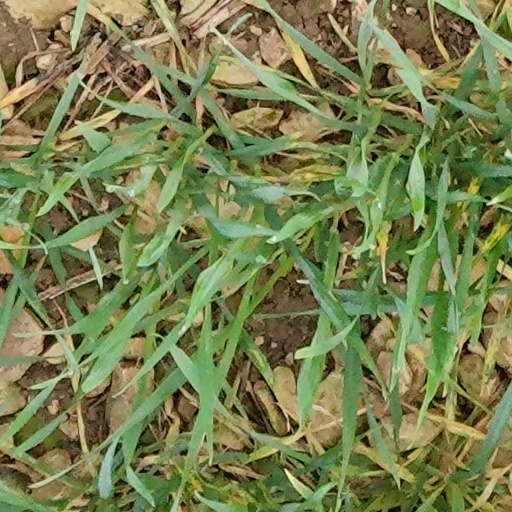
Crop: wheat